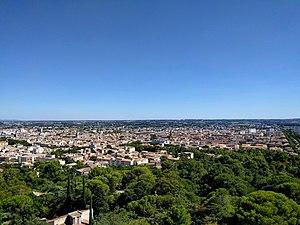
La ville de Nîmes vue depuis le sommet de la Tour Magne, en 2017